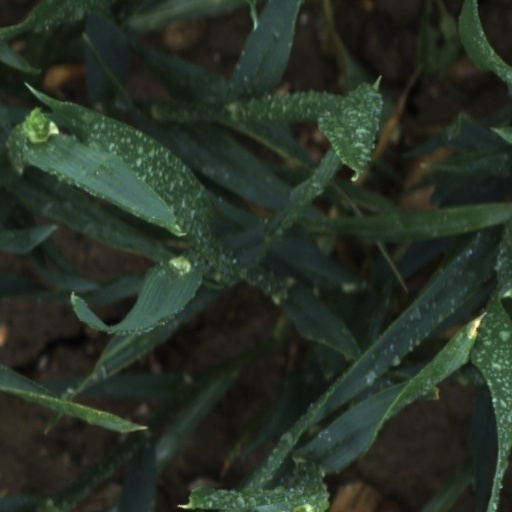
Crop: wheat